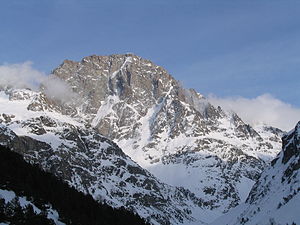
Ailefroide
Nordvestsiden af  Ailefroide set fra Plan du Carrellet
Ailefroide er et 3.954 meter højt bjerg i Massif des Écrins i Dauphiné-Alperne i den franske del af Alperne i den sydøstlige del af landet. Det er det trejehøjeste bjerg i Dauphiné-Alperne efter Barre des Écrins og La Meije. Det ligger i den sydvestlige ende af Mont Pelvoux–Pic Sans Nom–Ailefroide ryggen.